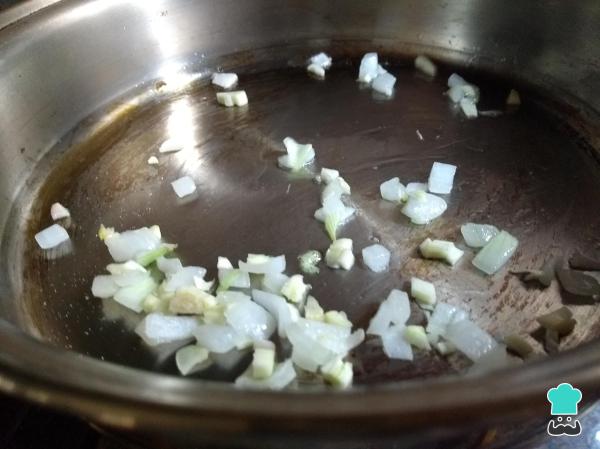
Cuando esté transparente, agrega el diente de ajo también pelado y picado y, a continuación, baja el fuego a medio-bajo para cuidar que el ajo no se queme. Si lo ves conveniente, agrega un poco de agua para levantar el fondo de cocción.